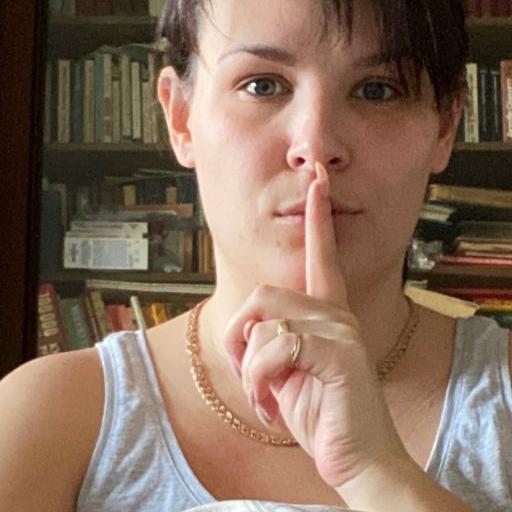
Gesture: mute